Pyar Ka Mausam

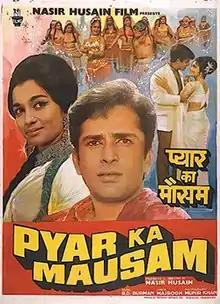
Poster

Pyar Ka Mausam is a 1969 Indian Hindi-language musical romance film under Nasir Hussain films banner. Its plot has much similarity to Hussain's own earlier film "Tumsa Nahi Dekha," with Ameeta and Shammi Kapoor in the lead roles. It starred Shashi Kapoor, and the Nasir Husain fixture- Asha Parekh. It also had Bharat Bhushan, Nirupa Roy, Madan Puri, Tahir Hussain and another Nasir Husain fixture Rajendranath. Nasir's nephew Faisal Khan who was 3 years old at the time plays Shashi Kapoor's character as a child. Two more Husain fixtures were responsible for the memorable songs: lyricist Majrooh Sultanpuri and music composer R.D. Burman. R.D.Burman also had an acting role in the film. The film became a Silver Jubilee Hit.